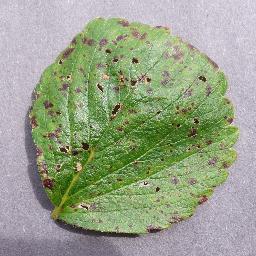
Label: Strawberry___Leaf_scorch